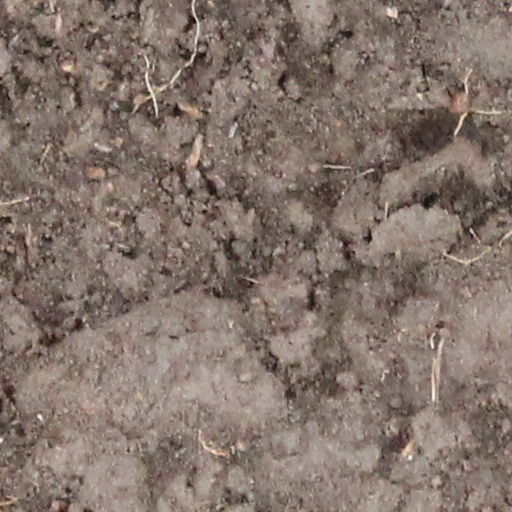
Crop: wheat